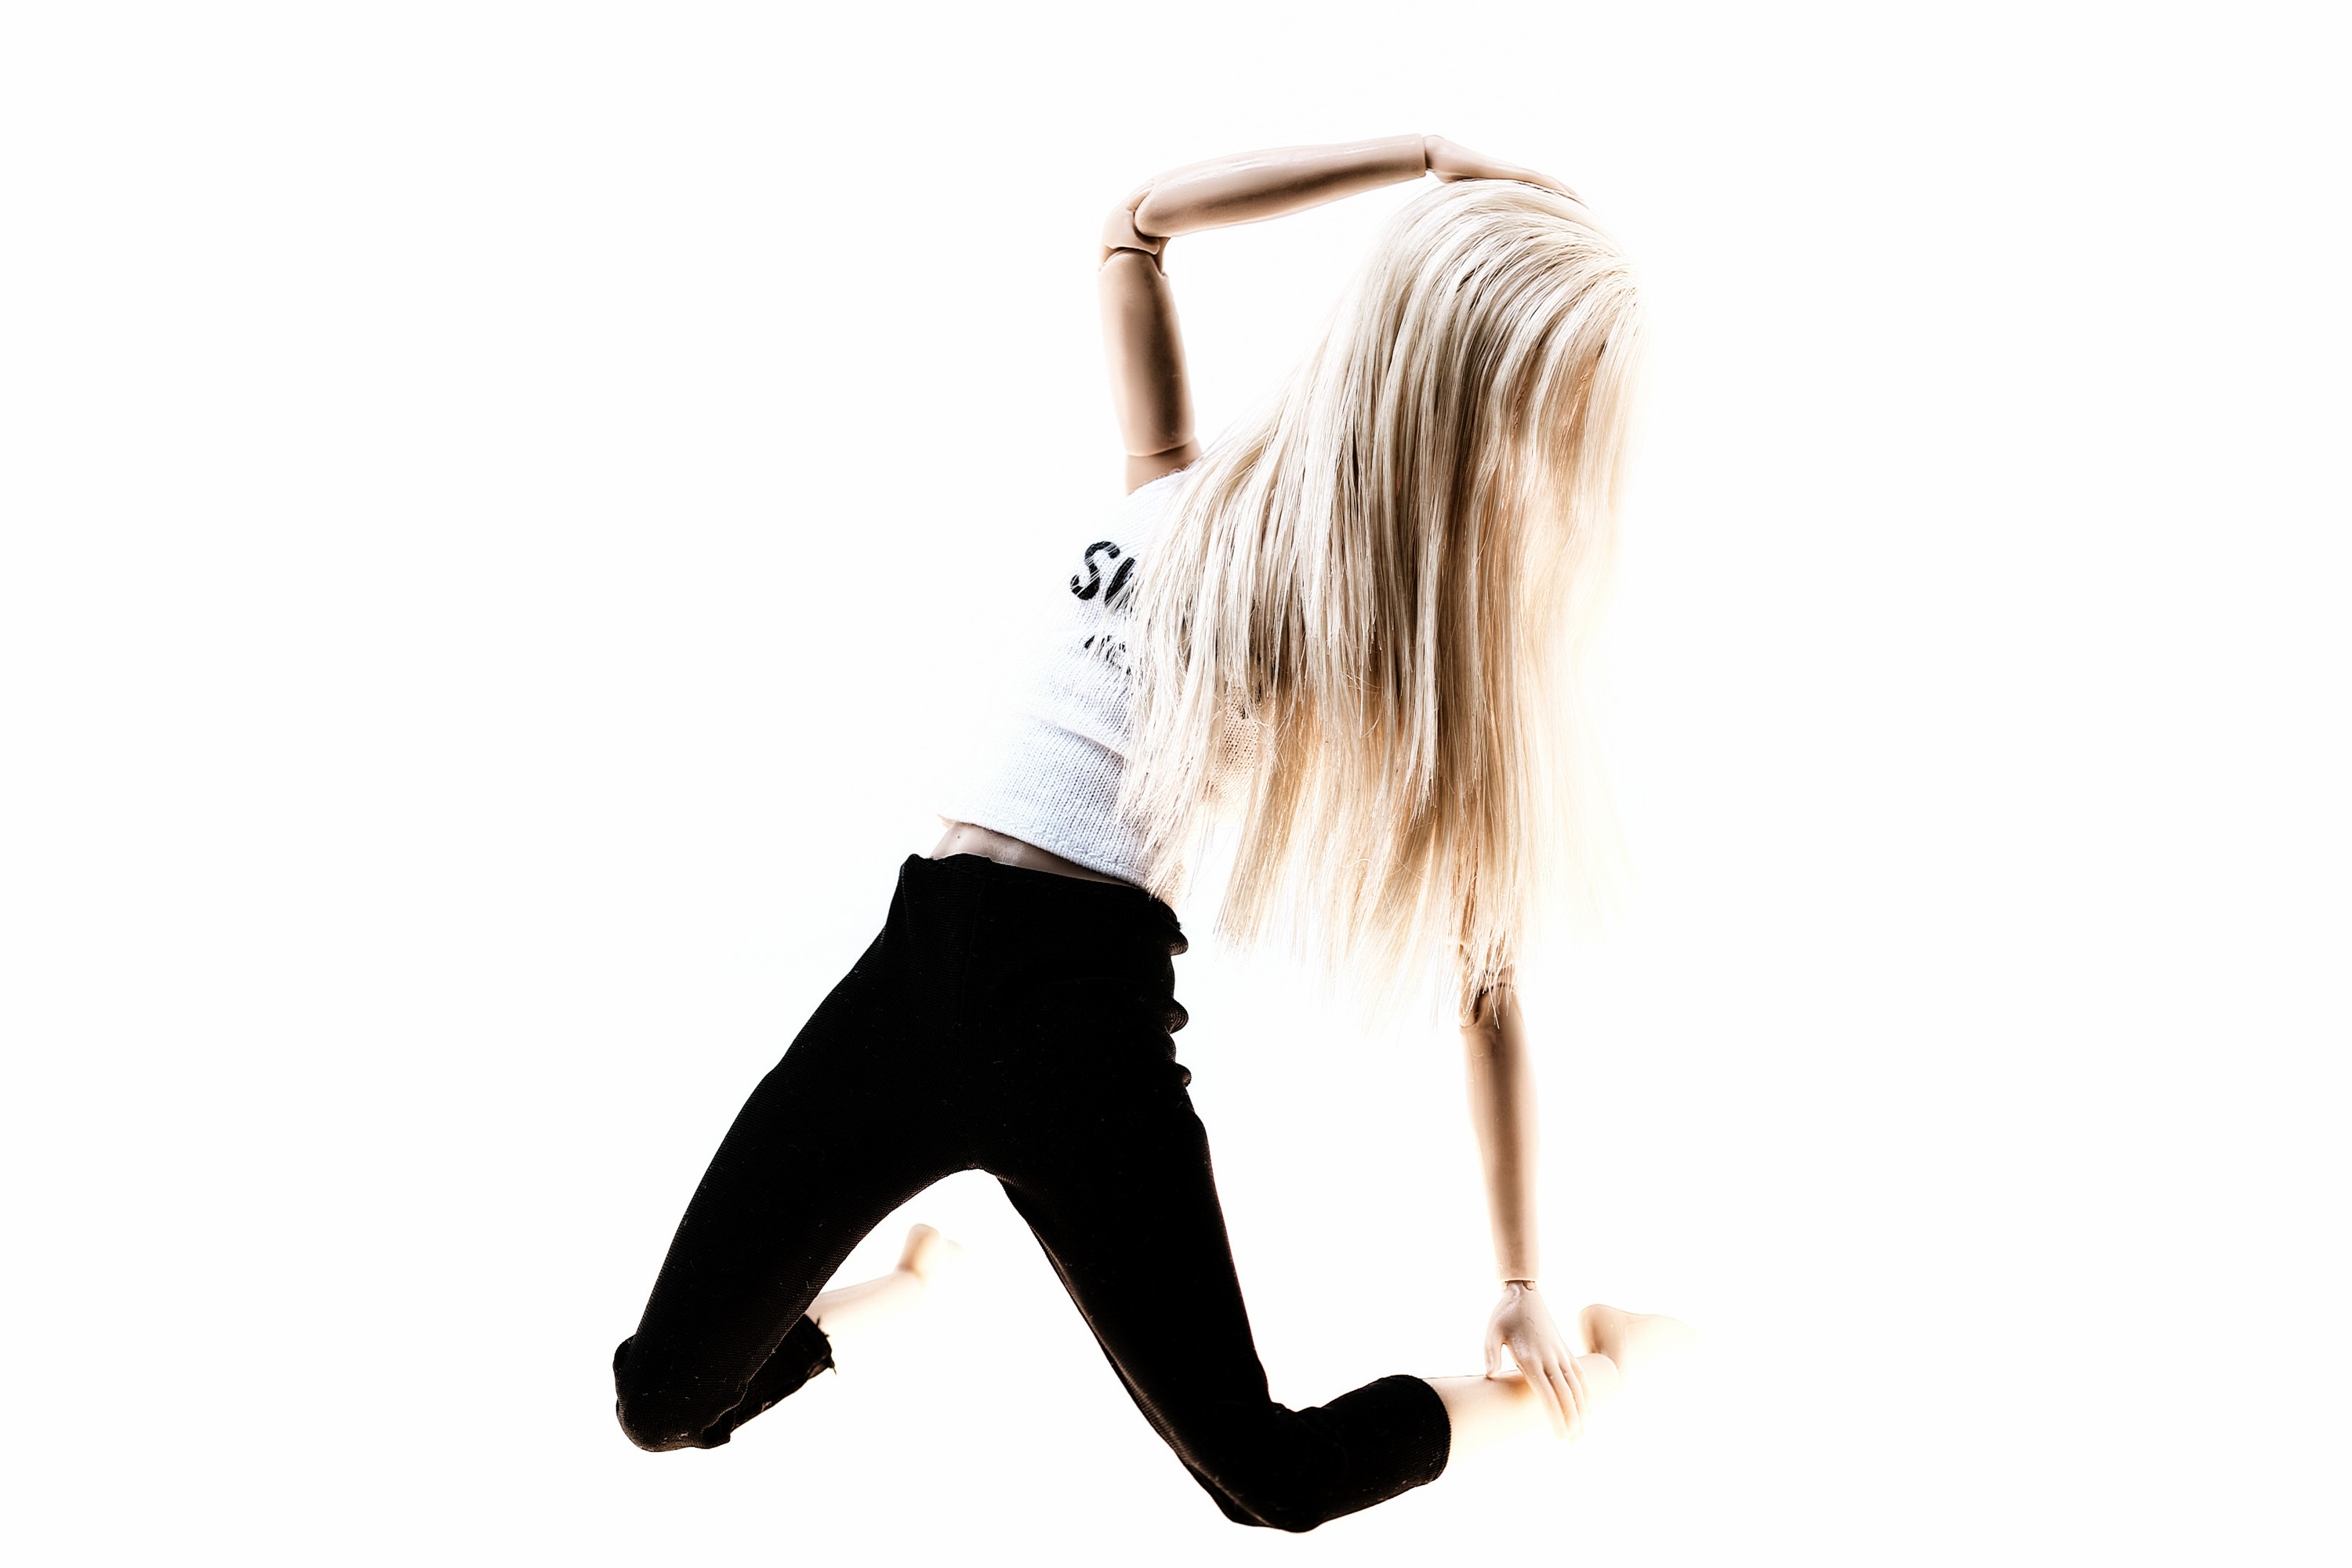
hand, dance, arm, hairstyle, fig, face, doll, sports, toys, beauty, beautiful, pretty, barbie, children toys, girls toys, doll face, barbie doll, fashion doll, modern dance, physical fitness